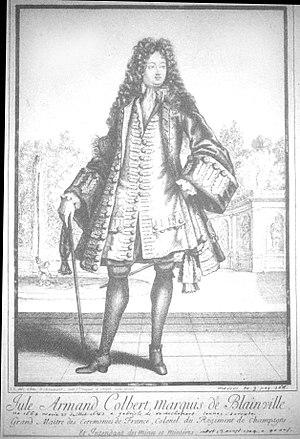
issu du fond iconographique, portrait de rémois.
Jean-Jules-Armand Colbert, marquis de Blainville, est né le 17 décembre 1663 et mort à Ulm à la suite de blessures reçues lors de la seconde bataille d’Höchstädt, le 13 août 1704.